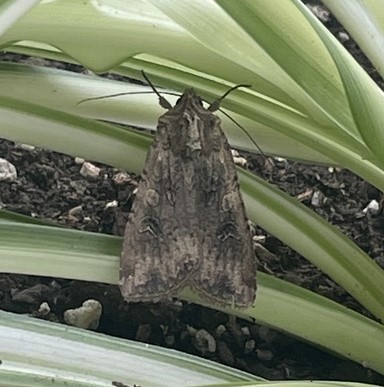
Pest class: cutworms